All of Me (1934 film)

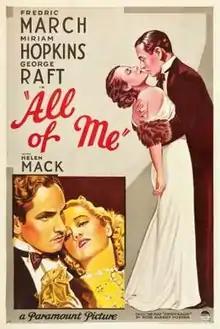

All of Me is a 1934 American pre-Code drama film directed by James Flood and starring Fredric March, Miriam Hopkins, and George Raft. The film was written by actor Thomas Mitchell and Sidney Buchman from Rose Porter's play "Chrysalis".